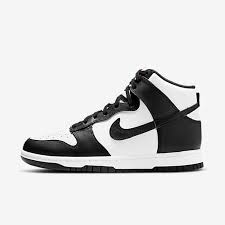
Label: Sneaker